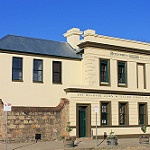
Label: buildings